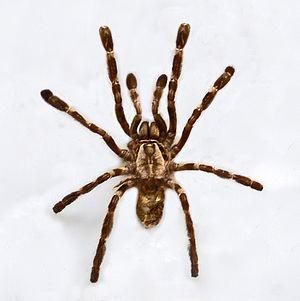
Poecilotheria est un genre d'araignées mygalomorphes de la famille des Theraphosidae.